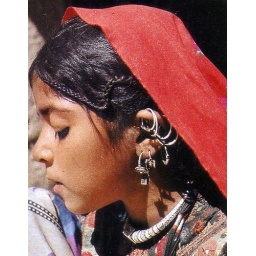
A girl in traditional Baloch dress